PFLAG

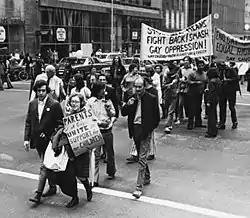

The organization was founded by Jeanne Manford and her husband after their son, a gay man and gay rights activist, was beaten at a protest. On June 25, she participated with her son in the NYC Pride March, carrying a hand-lettered sign that read "Parents of Gays Unite in Support for Our Children". Manford soon founded the organization as "a bridge between the gay community and the heterosexual community".